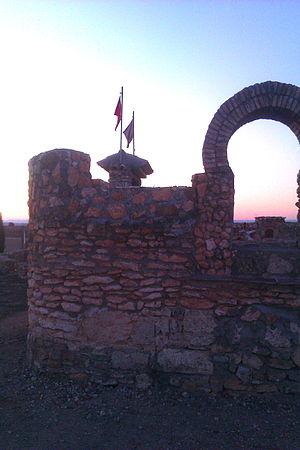
La Communauté odiniste d'Espagne – Ásatrú, aussi connue sous le nom de Cercle européen odiniste, est une organisation germanique néo-païenne en Espagne, fondée en 1981, pour les adeptes de la dénomination du paganisme moderne connu comme odinisme.